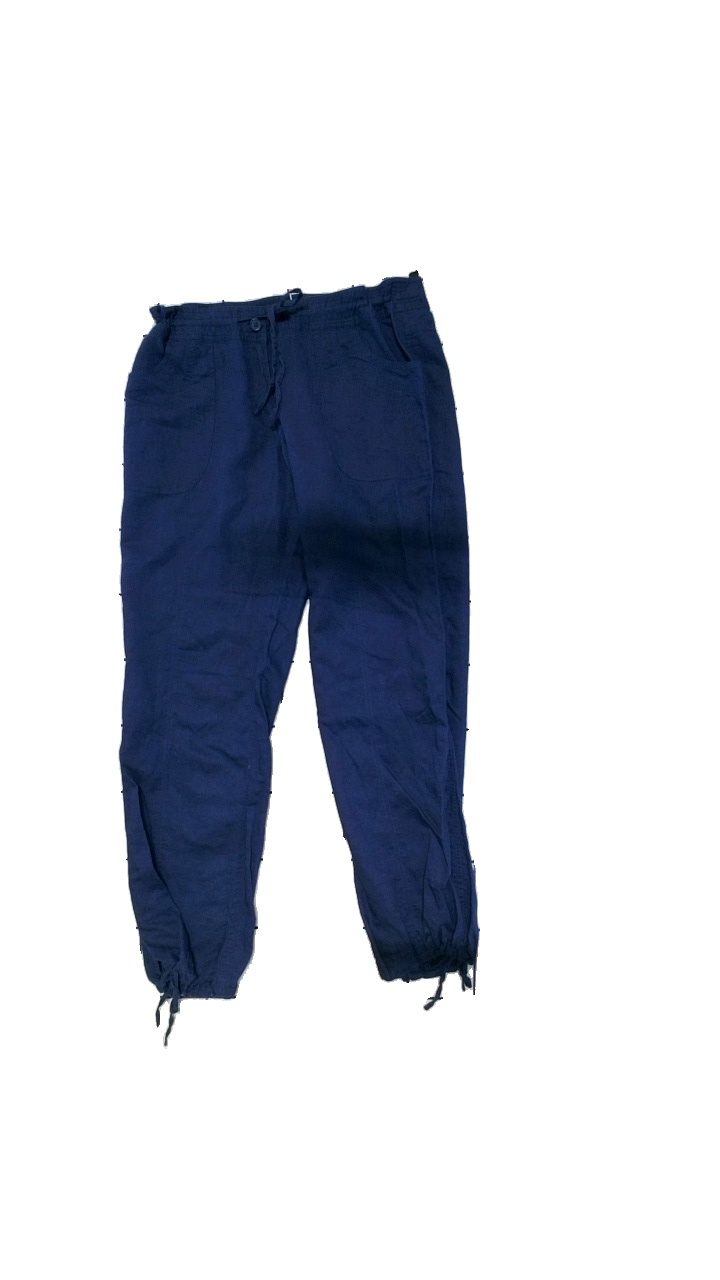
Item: Trousers (Ladies)
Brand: H&m
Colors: Blue
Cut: Regular, Loose
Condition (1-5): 4
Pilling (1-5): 3
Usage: Reuse
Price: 50-100